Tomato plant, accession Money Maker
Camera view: bottom (45 deg); turntable rotation: 210 degrees
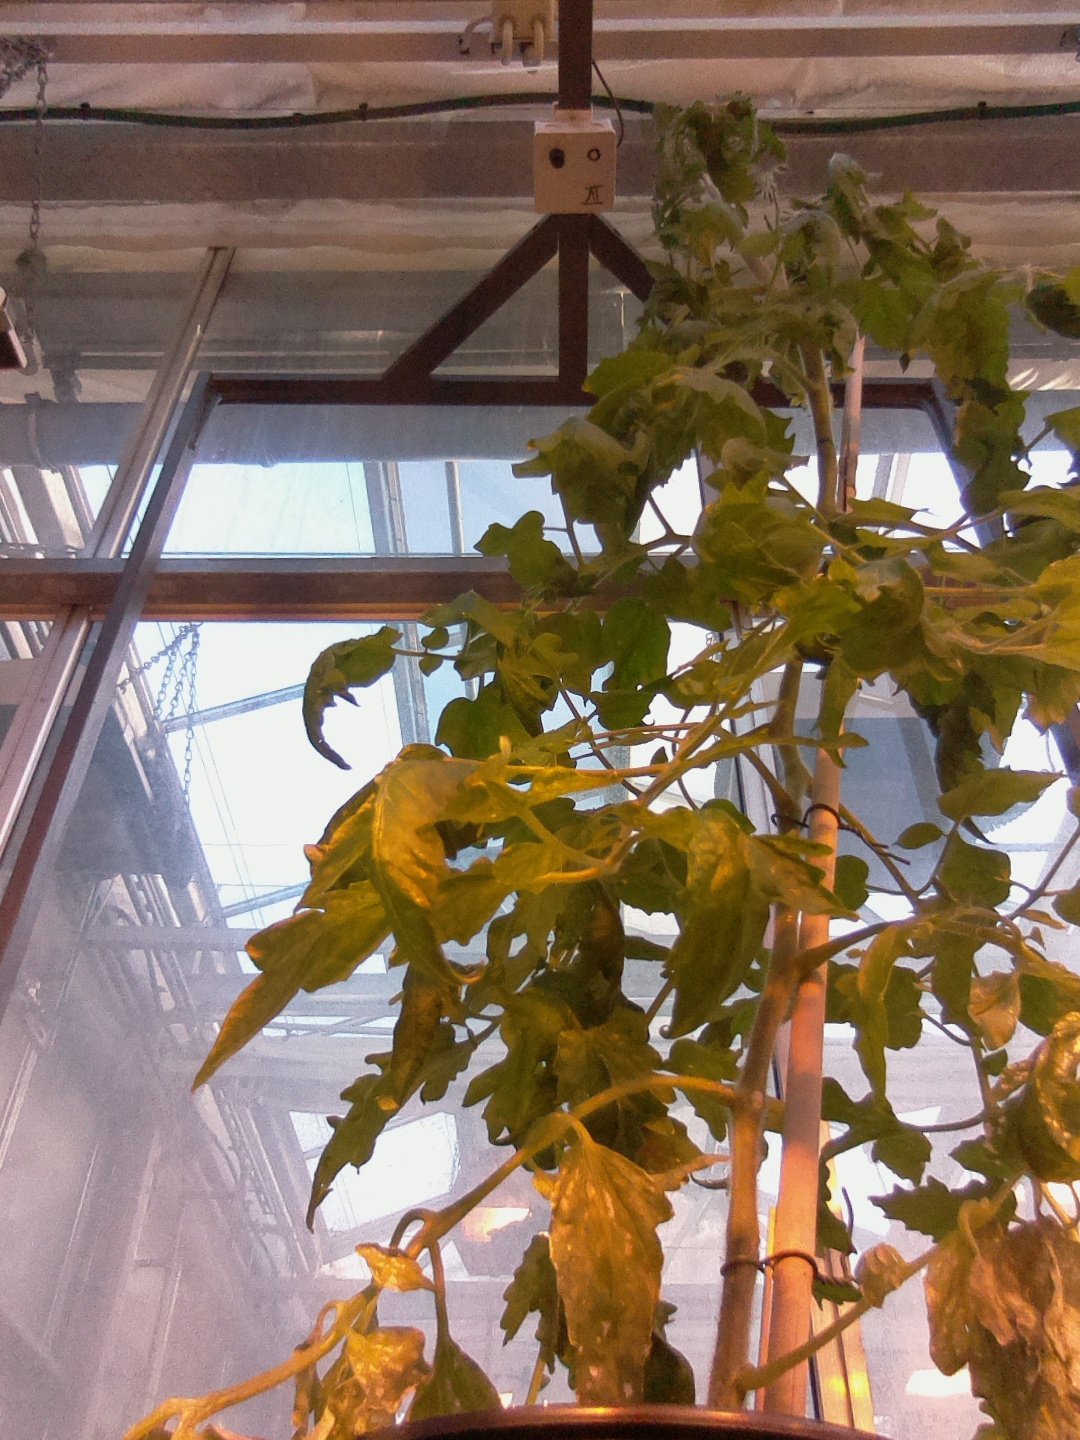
BBCH growth stage 70: Fruits at the main stem or branches visibles